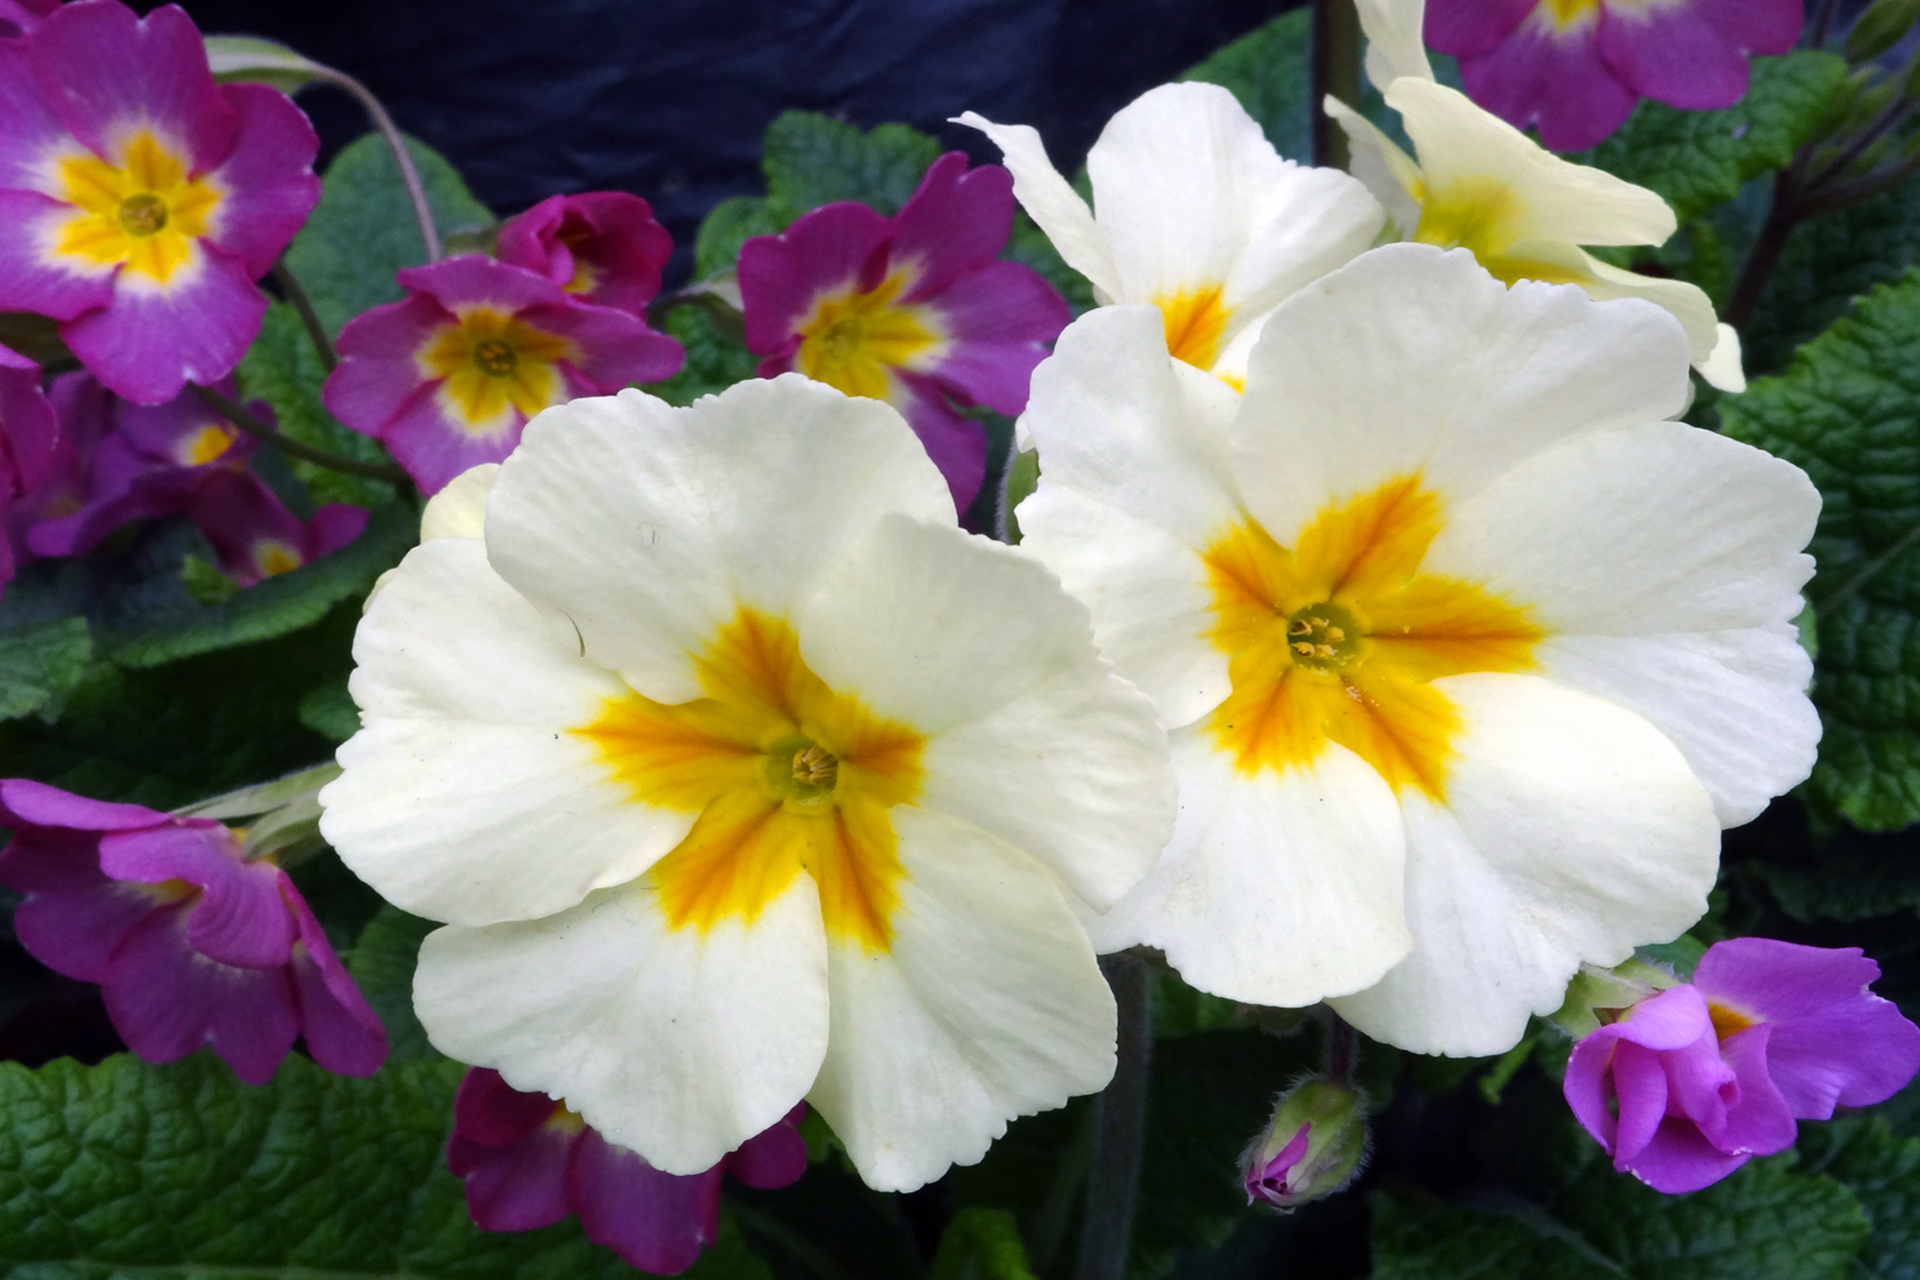
flowers, flower, flowering plant, petal, plant, primrose, primula, herbaceous plant, pansy, violet family, annual plant, wildflower, viola, perennial plant